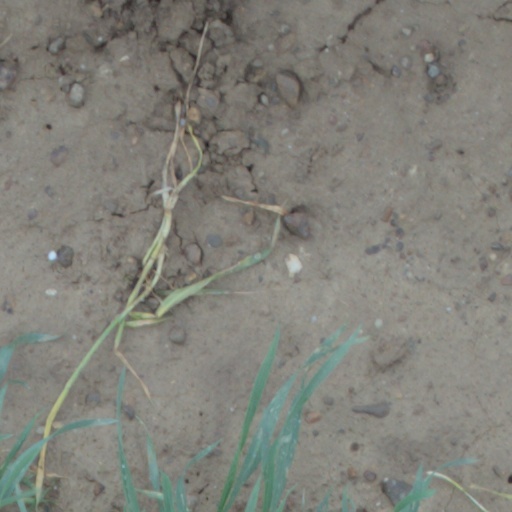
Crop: wheat